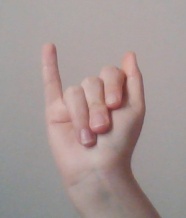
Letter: meem